William Linton (artist)

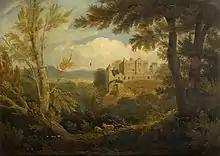
Castle Campbell. 1820s. Wolverhampton Art Gallery

At that time, his subjects often presented scenery in Scotland and in the North of England, especially in the vicinity of the Lakes.